Mad Hatter

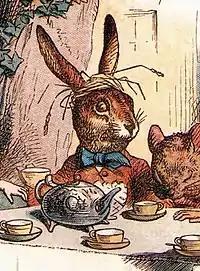
Illustration of the March Hare, one of the Hatter's tea party friends, by Sir John Tenniel.

The Hatter and his tea party friend, the March Hare, are initially referred to as "both mad" by the distinctive Cheshire Cat. The first mention of both characters occurs in the sixth chapter of Carroll's "Alice's Adventures in Wonderland", titled "Pig and Pepper", in a conversation between the child protagonist Alice and the Cheshire Cat, when she asks "what sort of people live about here?" to which the cat replies "in "that" direction lives a Hatter, and in "that" direction, lives a March Hare. Visit either you like: they're both mad!" Both then subsequently make their actual debuts in the seventh chapter of the same book, which is titled "A Mad Tea-Party". Alice elects to visit the March Hare (reasoning he may be less mad as it is May) but of course meets both at the Tea Party.